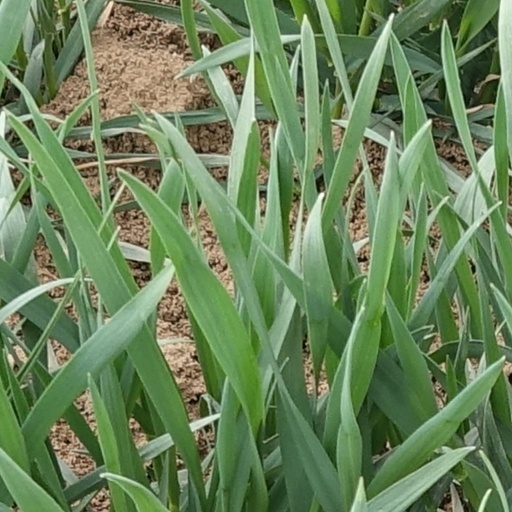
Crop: wheat